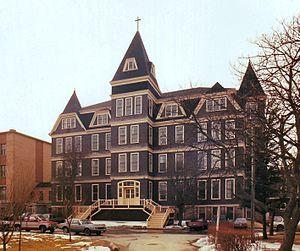
L'Université Sainte-Anne est une université canadienne francophone située à Pointe-de-l'Église, en Nouvelle-Écosse. Elle est la seule université de langue française en Nouvelle-Écosse, et la deuxième dans les maritimes après l'Université de Moncton, au Nouveau-Brunswick. Elle dispense son enseignement par l’intermédiaire de ses cinq campus situés à Halifax, Petit-de-Grat, Pointe-de-l'Église, Saint-Joseph-du-Moine et Tusket. Son campus principal est situé à Pointe-de-l’Église.
Pointe-de-l'Église est un village canadien situé dans le comté de Digby, au sud-ouest de la Nouvelle-Écosse. Le village fait partie du district municipal de Clare. L'église Sainte-Marie est la plus grande église en bois de l'Amérique du Nord.
Clare, communément appelée la Baie-Sainte-Marie, est une municipalité de district du comté de Digby, au sud-ouest de la Nouvelle-Écosse, au Canada.
Les Acadiens forment une minorité importante dans la province canadienne de Nouvelle-Écosse. Il y a sept principales communautés acadiennes en Nouvelle-Écosse : la région d'Argyle, la région de Clare, la région de Minudie, Nappan et Maccan dans le comté de Cumberland, la région de Chéticamp, la région de l'Isle Madame, la région de Pomquet, Tracadie et Havre-Boucher dans le comté d'Antigonish et la région de Chezzetcook, à Halifax.
La municipalité régionale d'Halifax, communément appelée Halifax est la capitale de la province canadienne de Nouvelle-Écosse. Elle est aussi le siège de la Couronne provinciale de Nouvelle-Écosse et la plus grande municipalité des provinces de l'Atlantique.